Emasculation

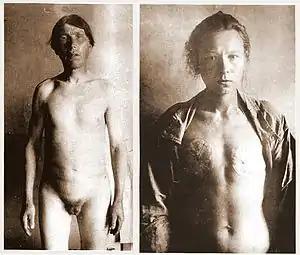

Emasculation was one form of genital mutilation practiced by the Skoptsy, a Russian Christian sect. For males, the other form of mutilation available was castration. Females could remove their nipples, breasts, labia majora, labia minora or clitoris. These practices may have begun sometime during the 1760s, after the sect was founded by Kondratii Selivanov, although they were only discovered by the broader community in 1772. They continued up until the 1930s, when the sect was destroyed and its members sentenced.